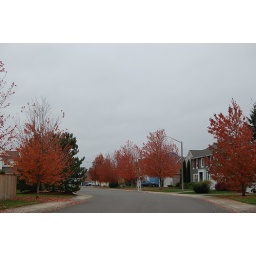
Red, yellow and orange leaves are everyhwere around Puyallup and South Hill